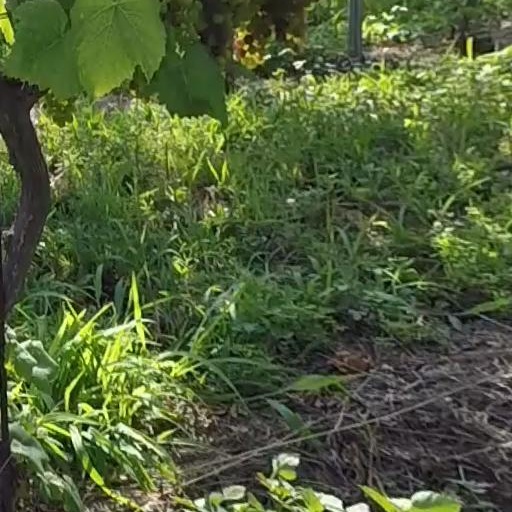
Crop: grape